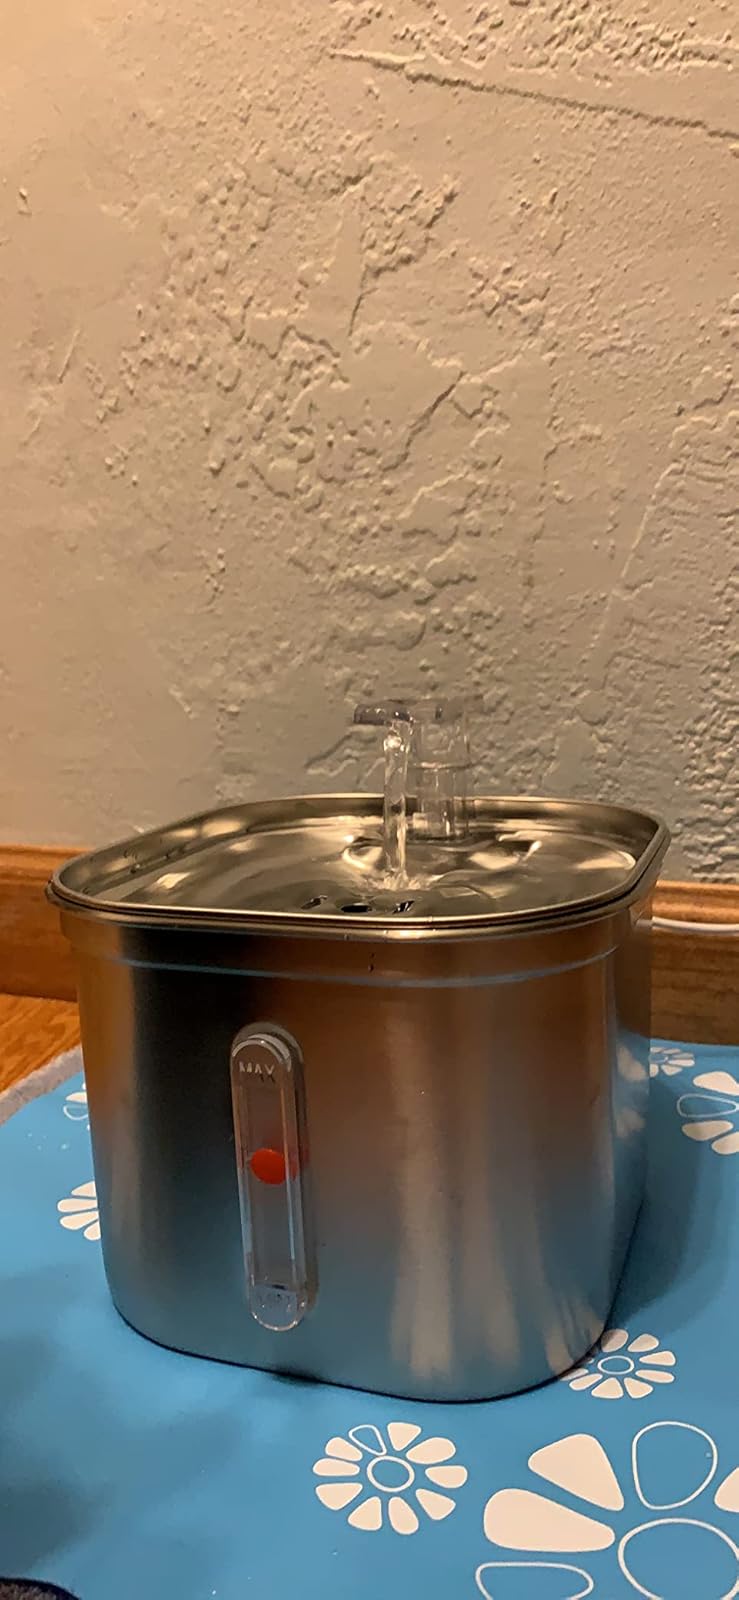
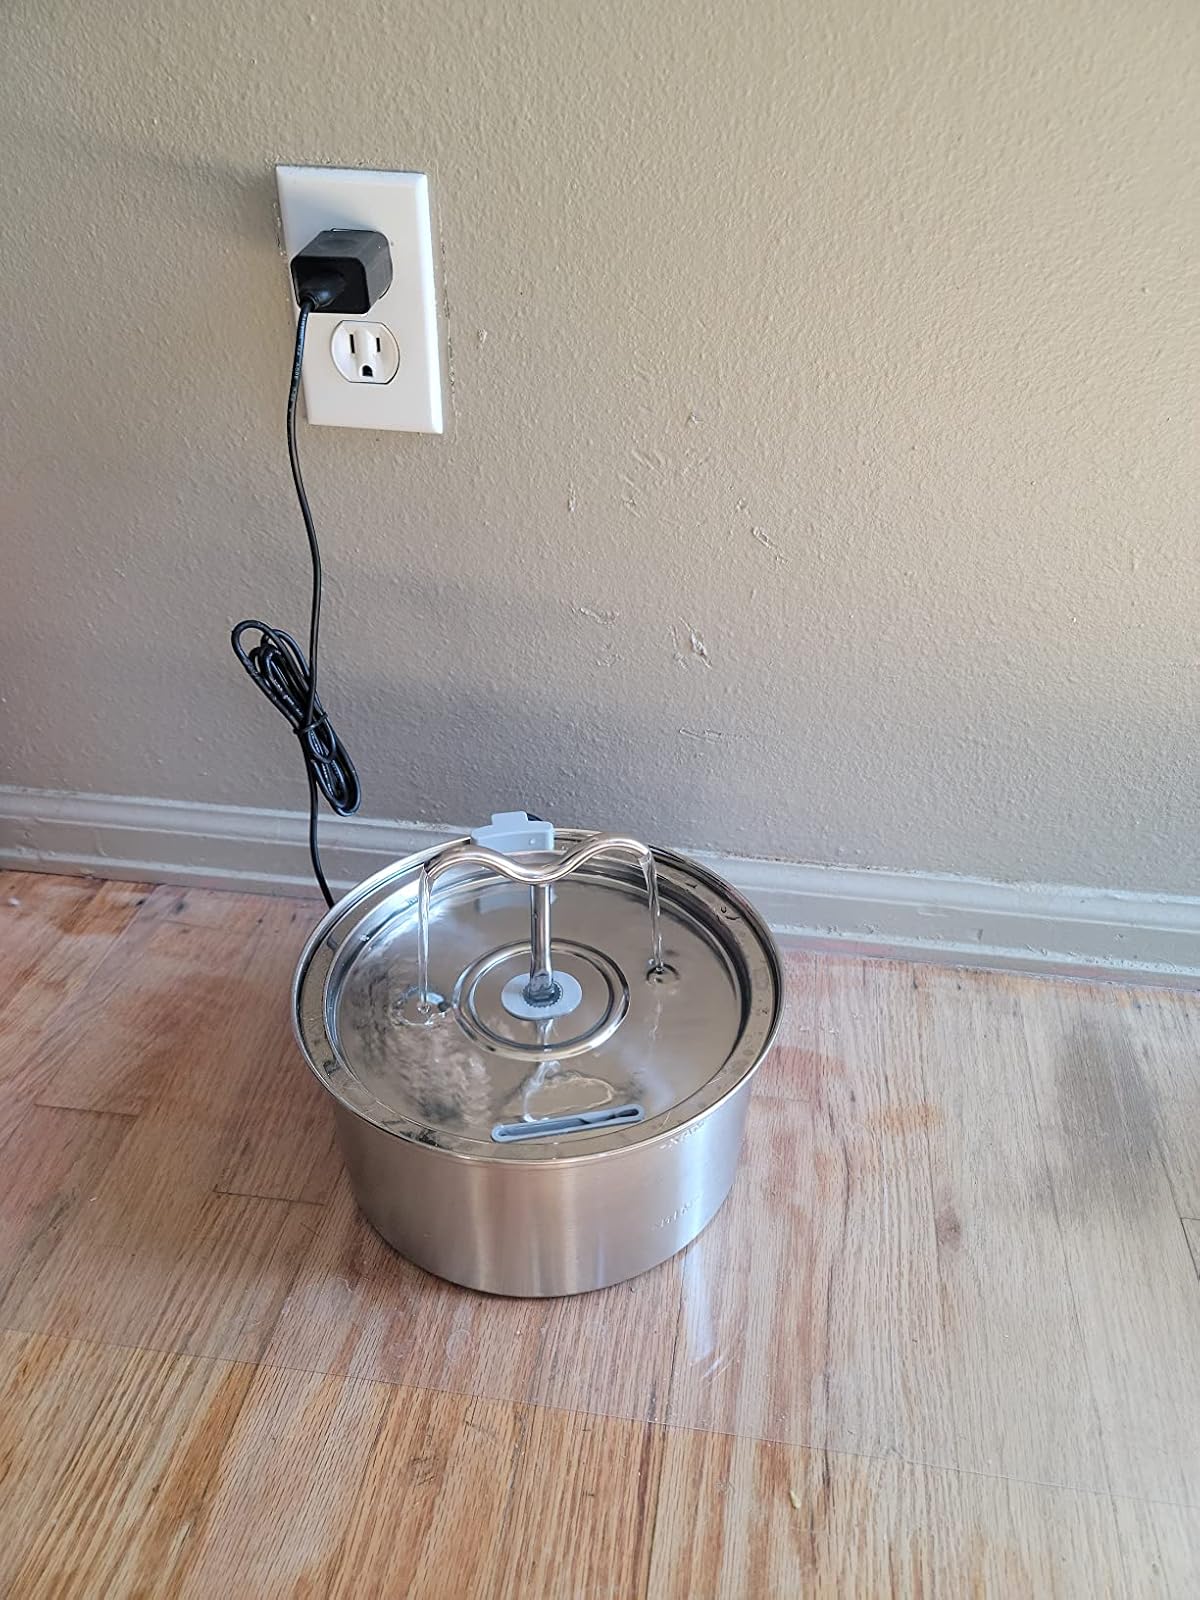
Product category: items_bowl
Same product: no